IBM 729

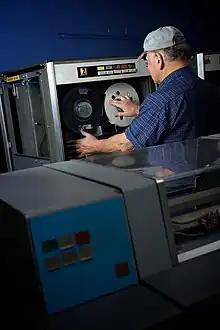
An IBM 729 tape drive being debugged as part of the Computer History Museum's IBM 1401 restoration project. A reel of magnetic tape is being loaded onto the drive. The operator's finger is holding the tape in place on the take-up reel as he takes a few turns to secure the tape leader. An IBM 1403 line printer is in the foreground.

The IBM 729 Magnetic Tape Unit was IBM's tape mass storage system from the late 1950s through the mid-1960s. Part of the IBM 7-track family of tape units, it was used on late 700, most 7000 and many 1400 series computers. Like its predecessor, the IBM 727 and many successors, the 729 used magnetic tape up to long wound on reels up to diameter. To allow rapid tape acceleration (and thus reduced seek/access times), long vacuum columns were placed between the tape reels and the read/write heads to absorb sudden increases in tape tension which would otherwise break the tape. Write protection was provided by a removable plastic ring in the back of the tape reel.